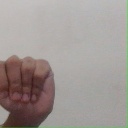
अक्षर: ठ